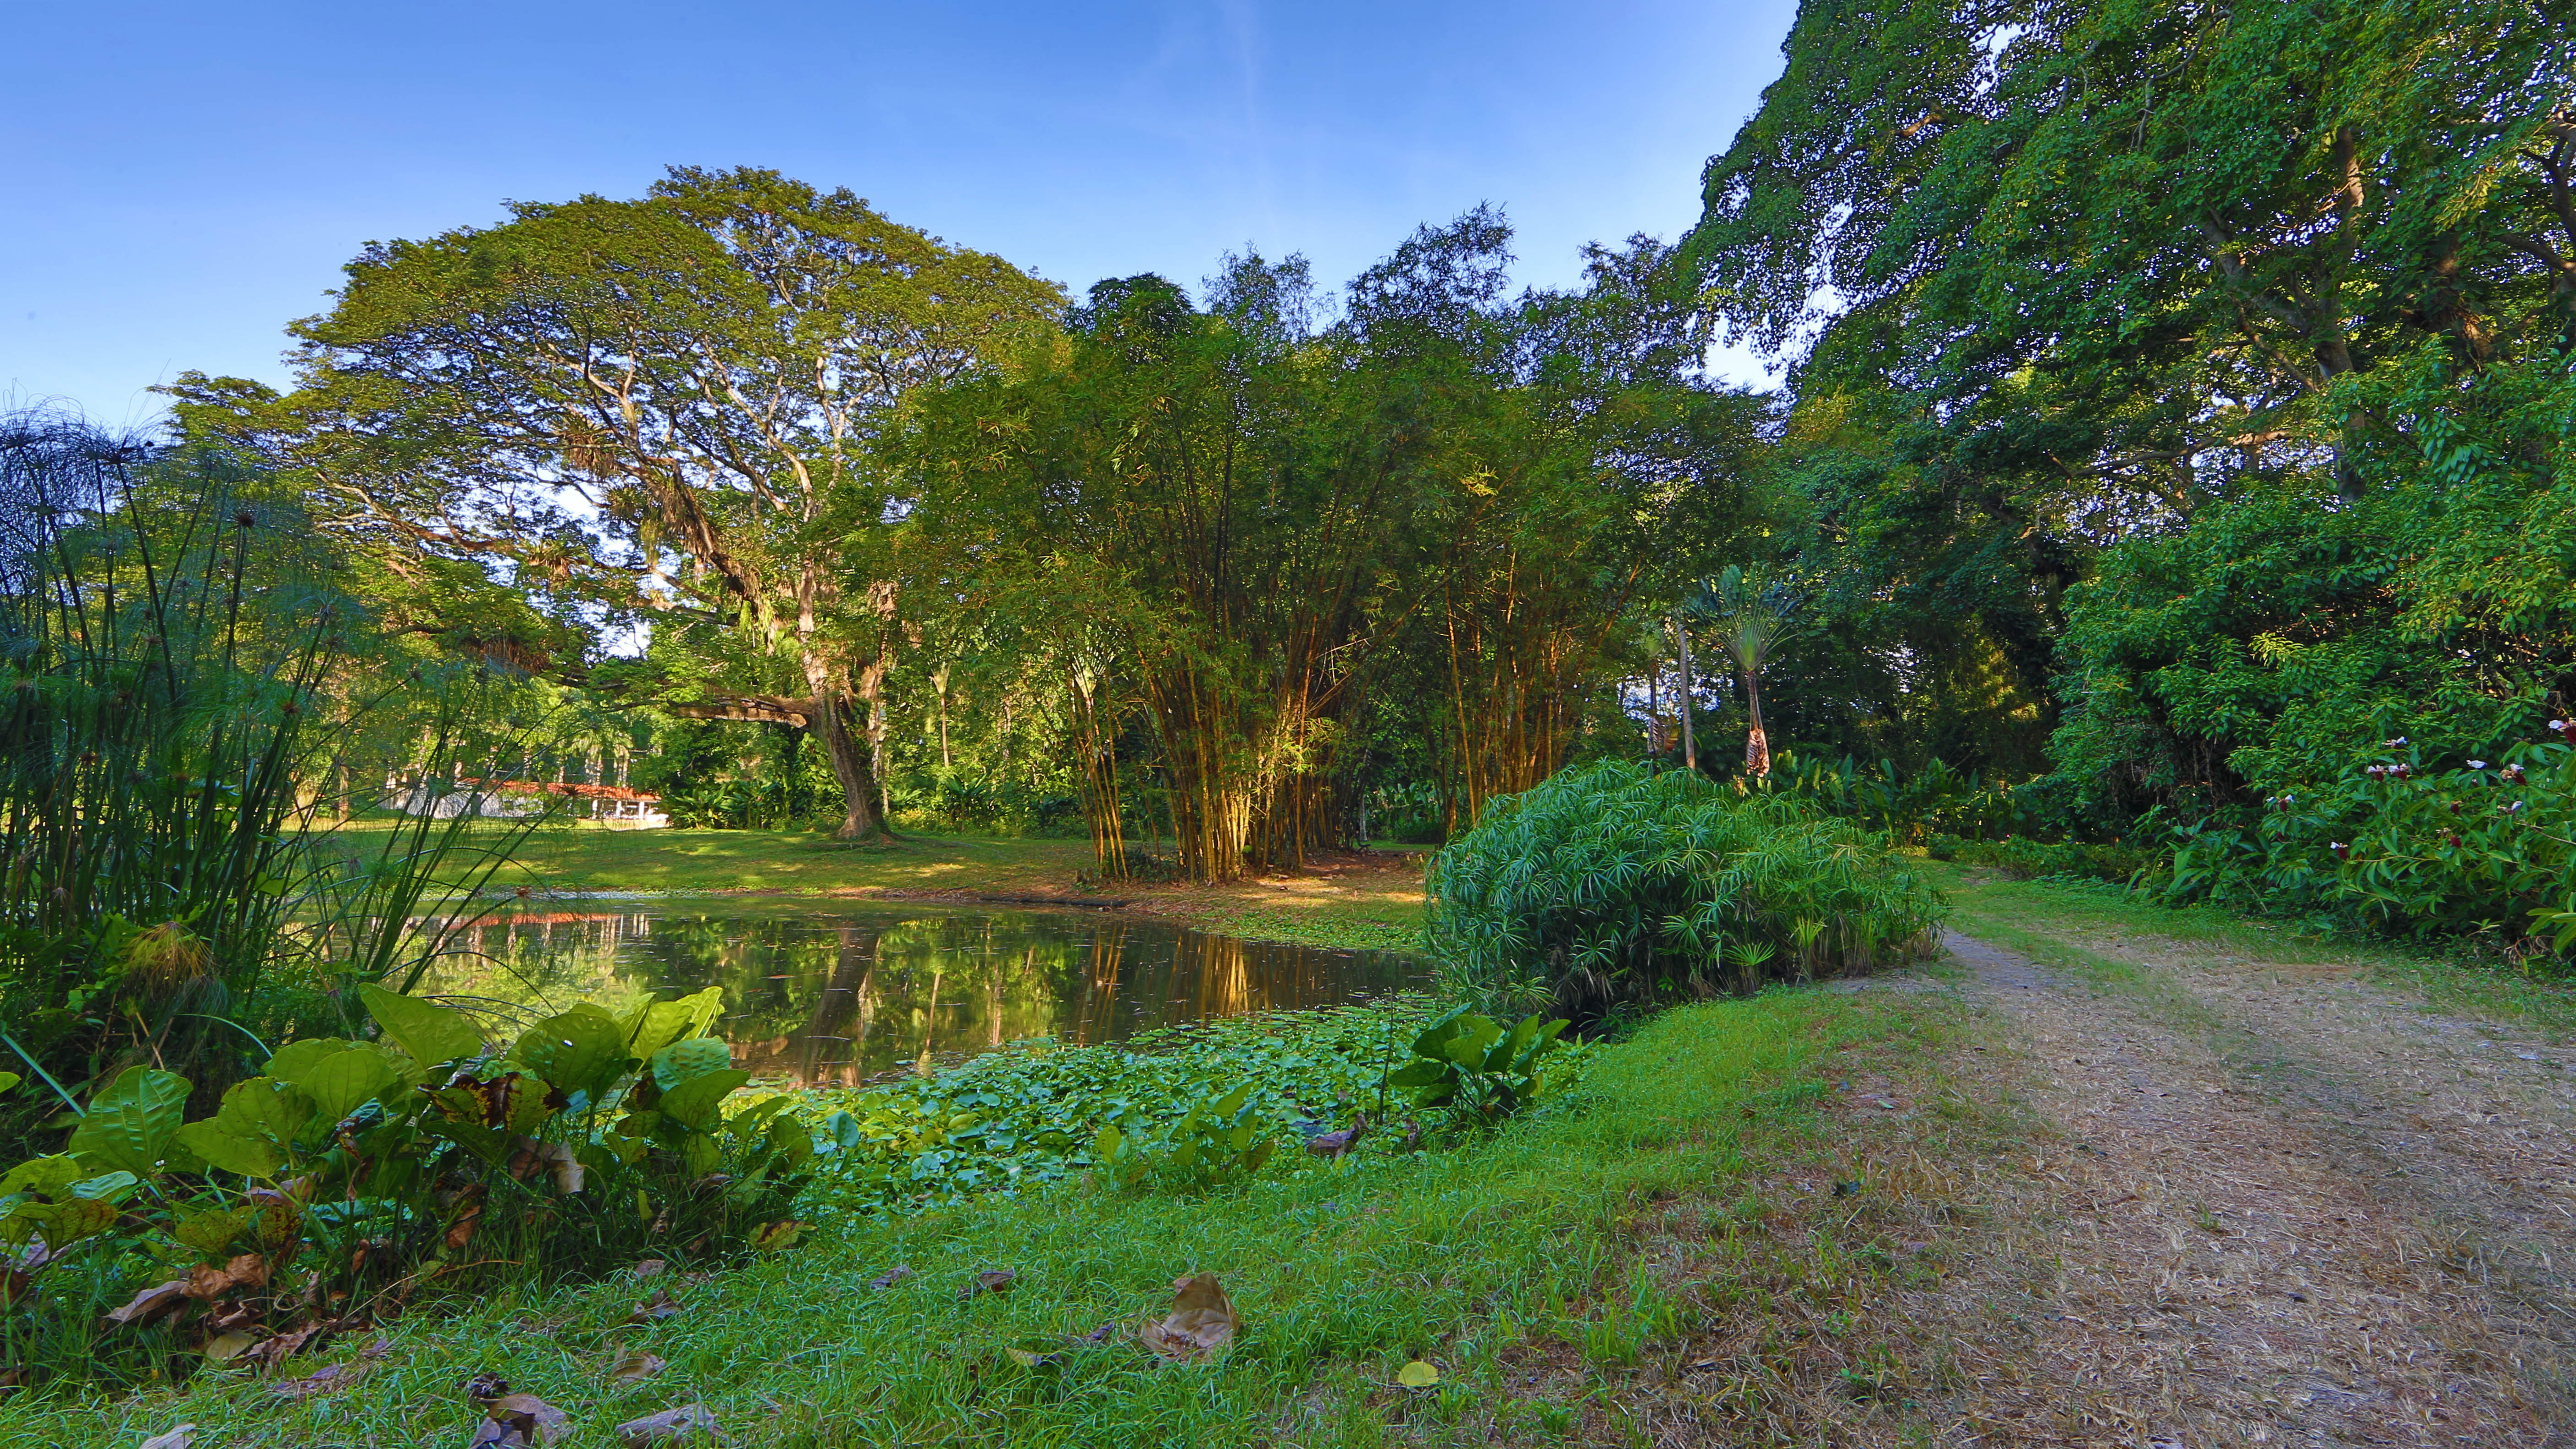
landscape, green, garden, natural landscape, nature, vegetation, tree, nature reserve, natural environment, property, real estate, botany, grass, plant, botanical garden, rural area, pond, river, land lot, forest, house, shrub, bank, woodland, sunlight, meadow, lake, estate, park, wildflower, grassland, landscaping